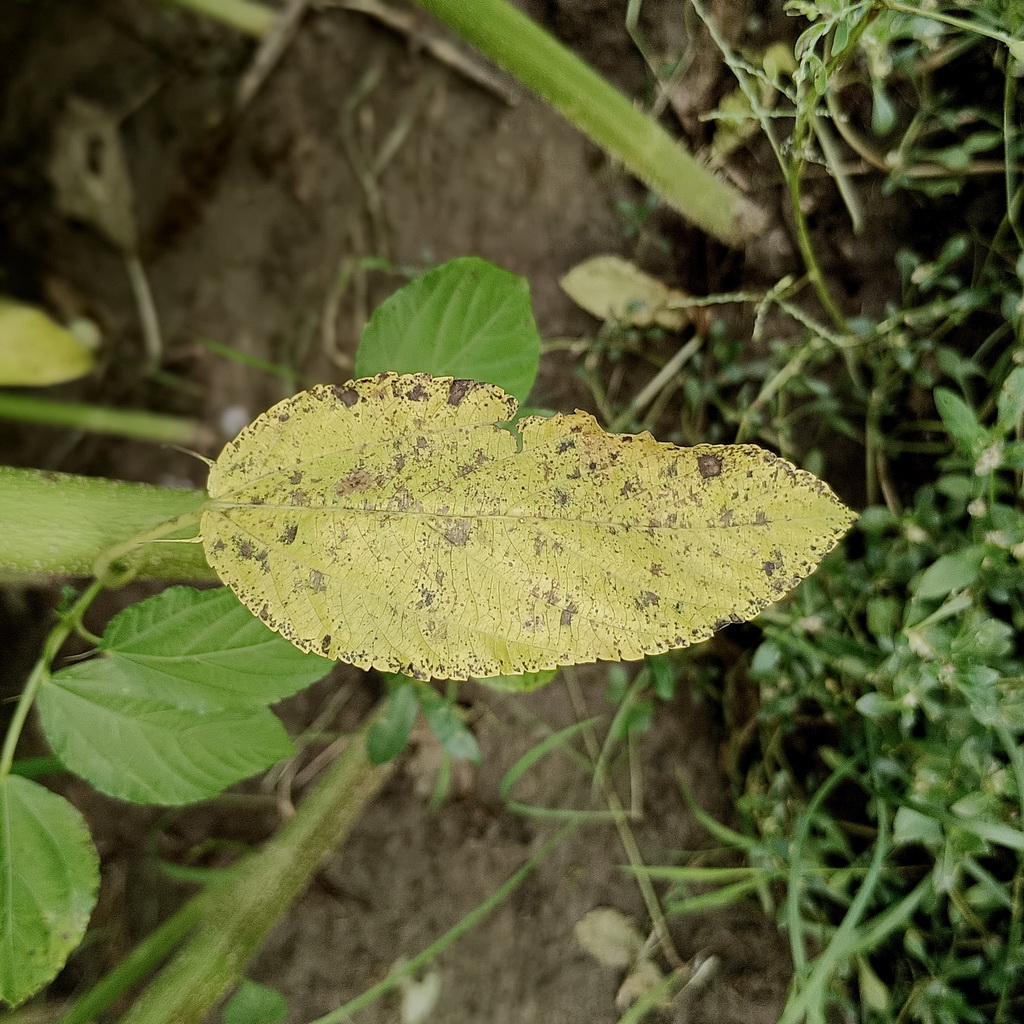
Label: Mosaic